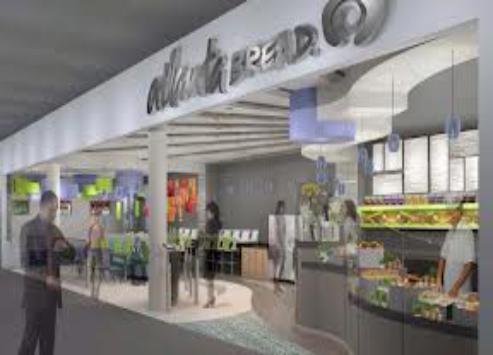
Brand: Atlanta Bread Company
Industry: Food